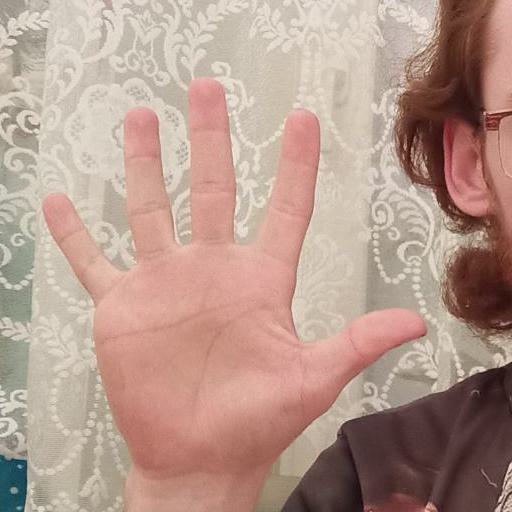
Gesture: palm